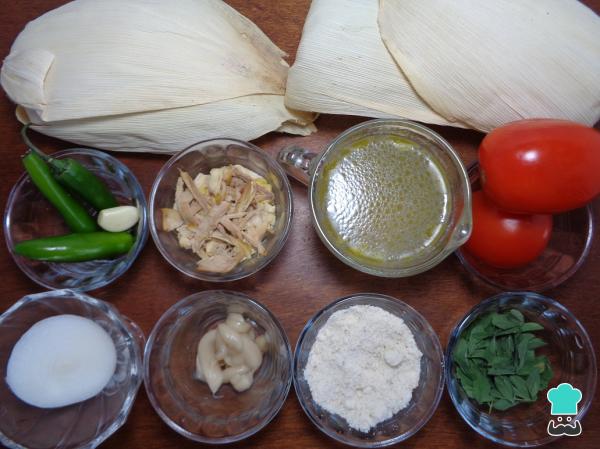
A continuación te presentamos una imagen con los ingredientes que utilizaremos para preparar los ricos tamales de chipilín con pollo.